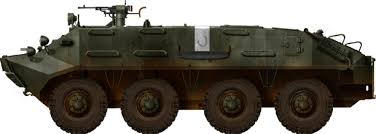
Label: BTR